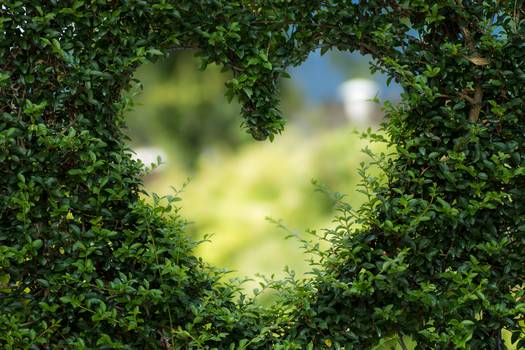
Label: No Watermark